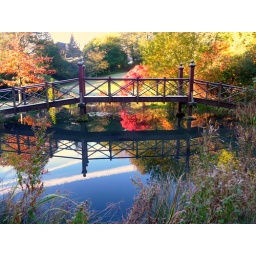
The wooden bridge in the formal gardens of Bryngarw Country House and Park near Bridgend.